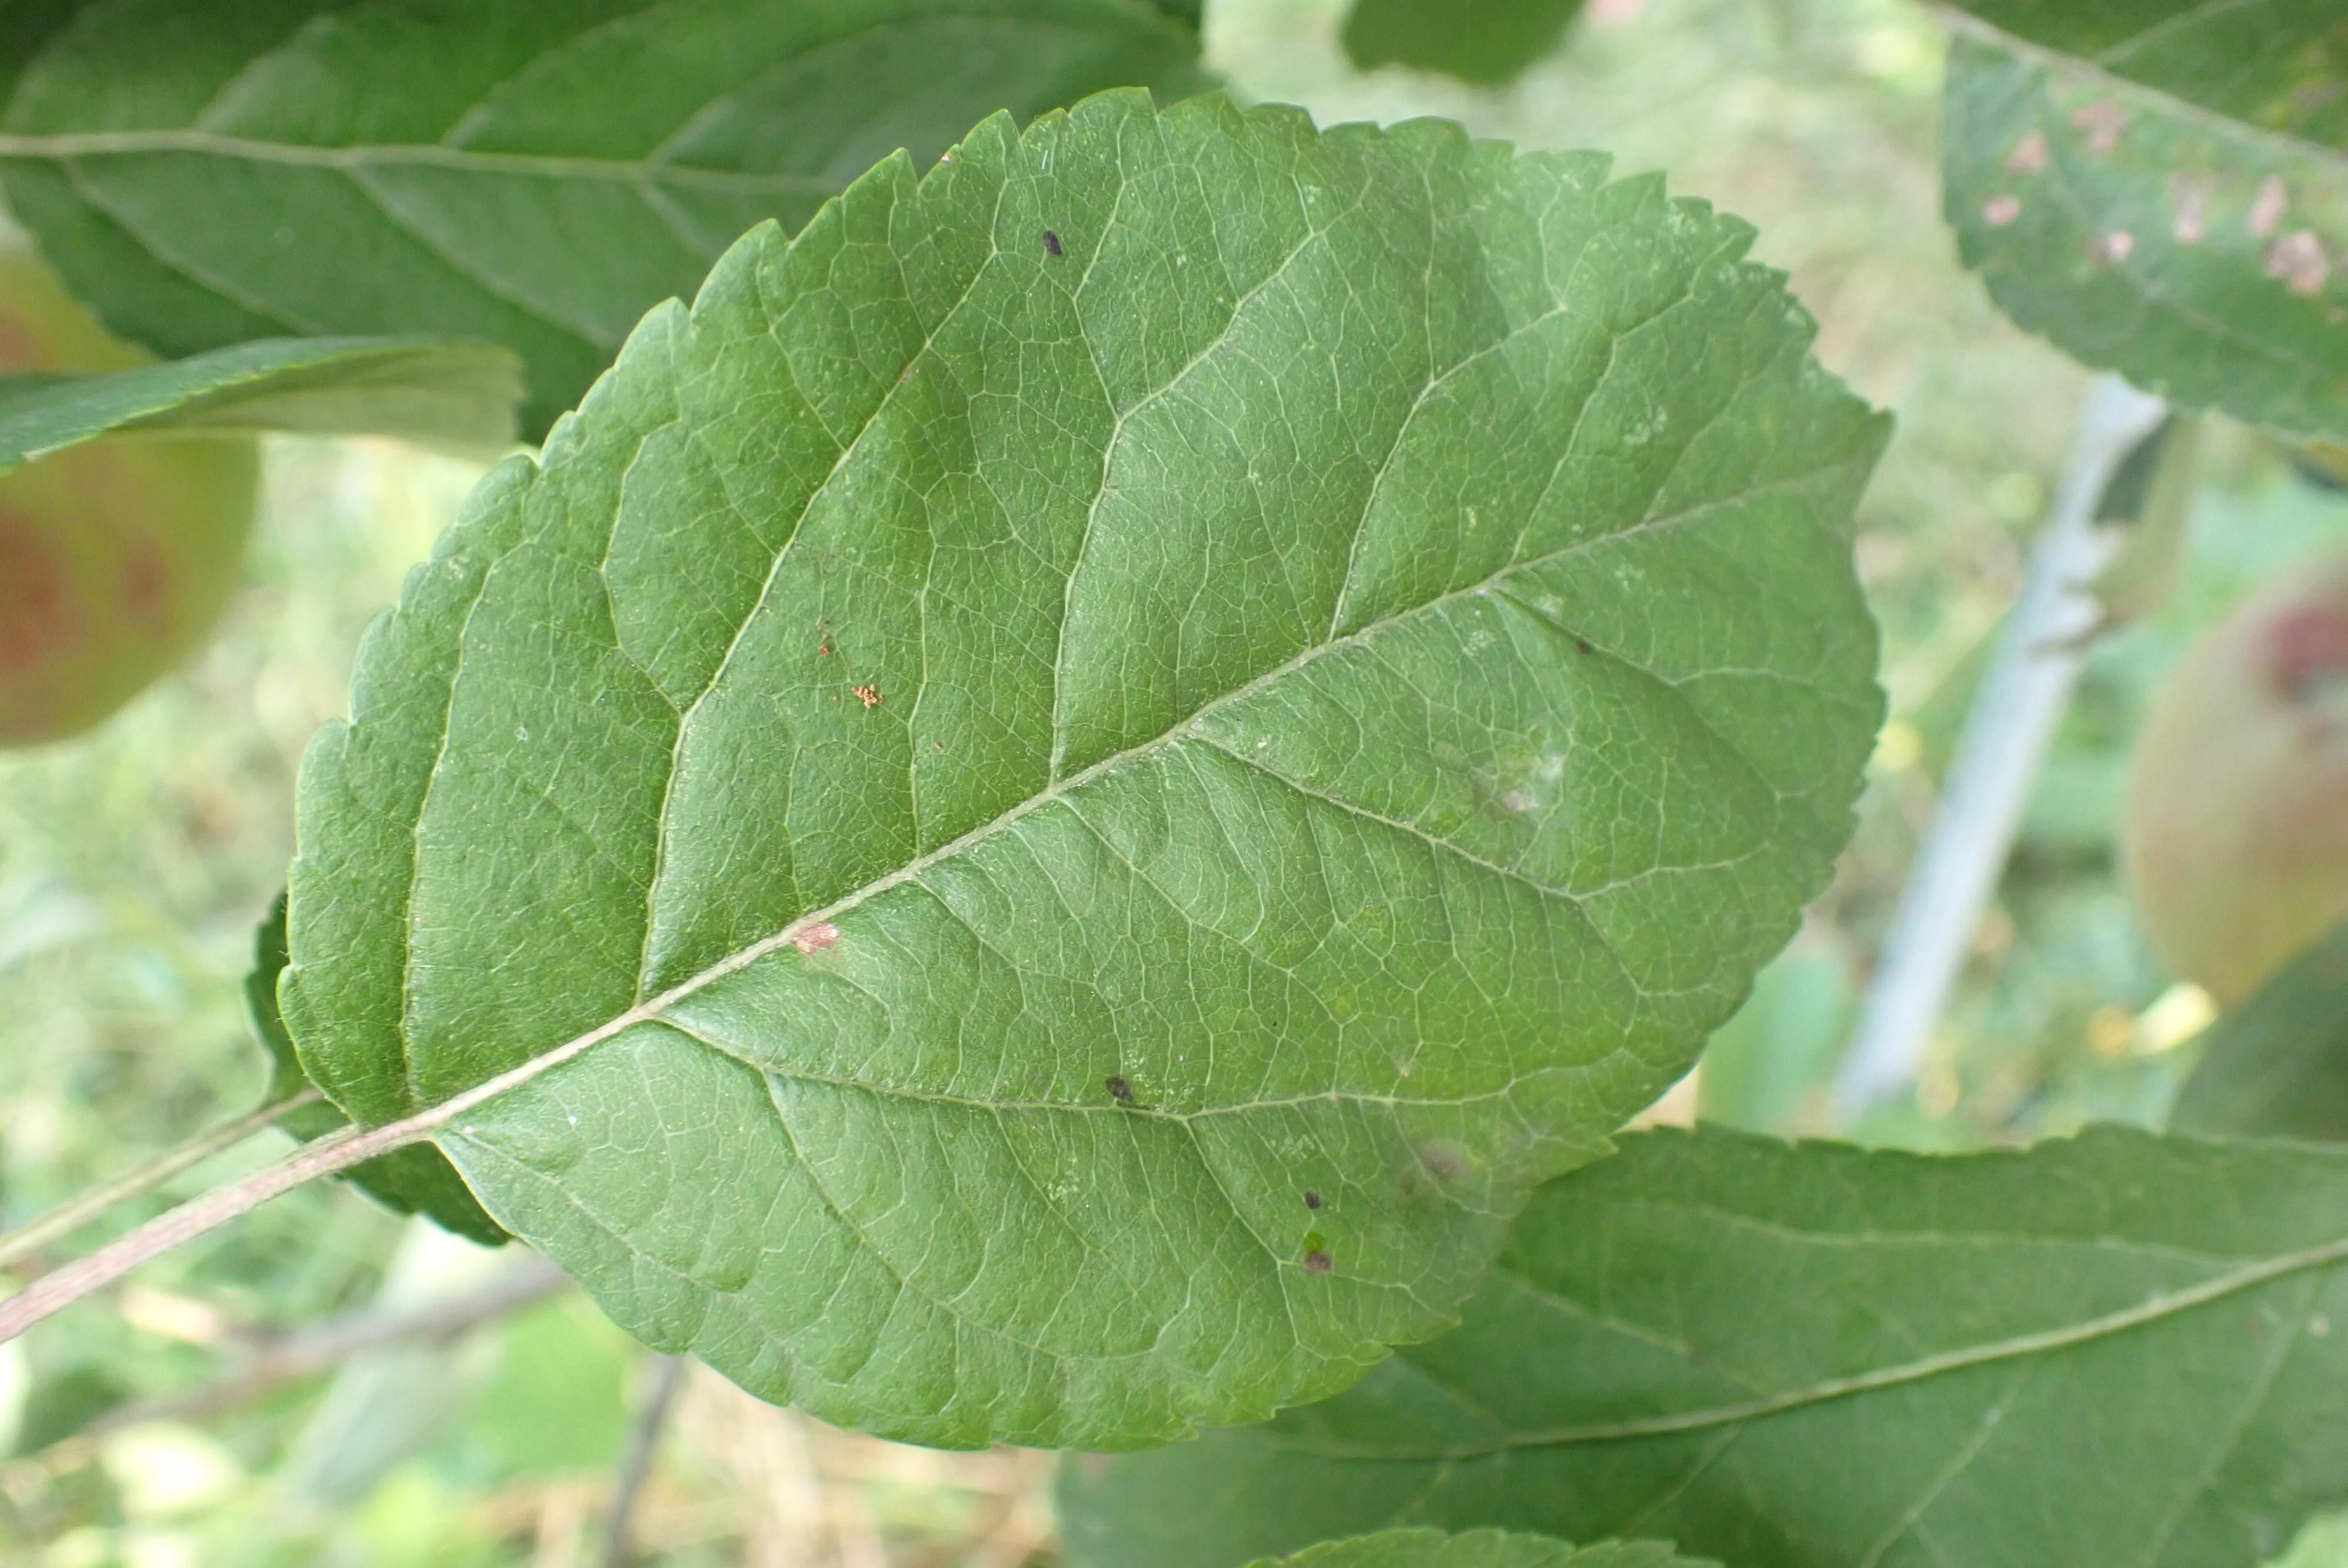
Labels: complex